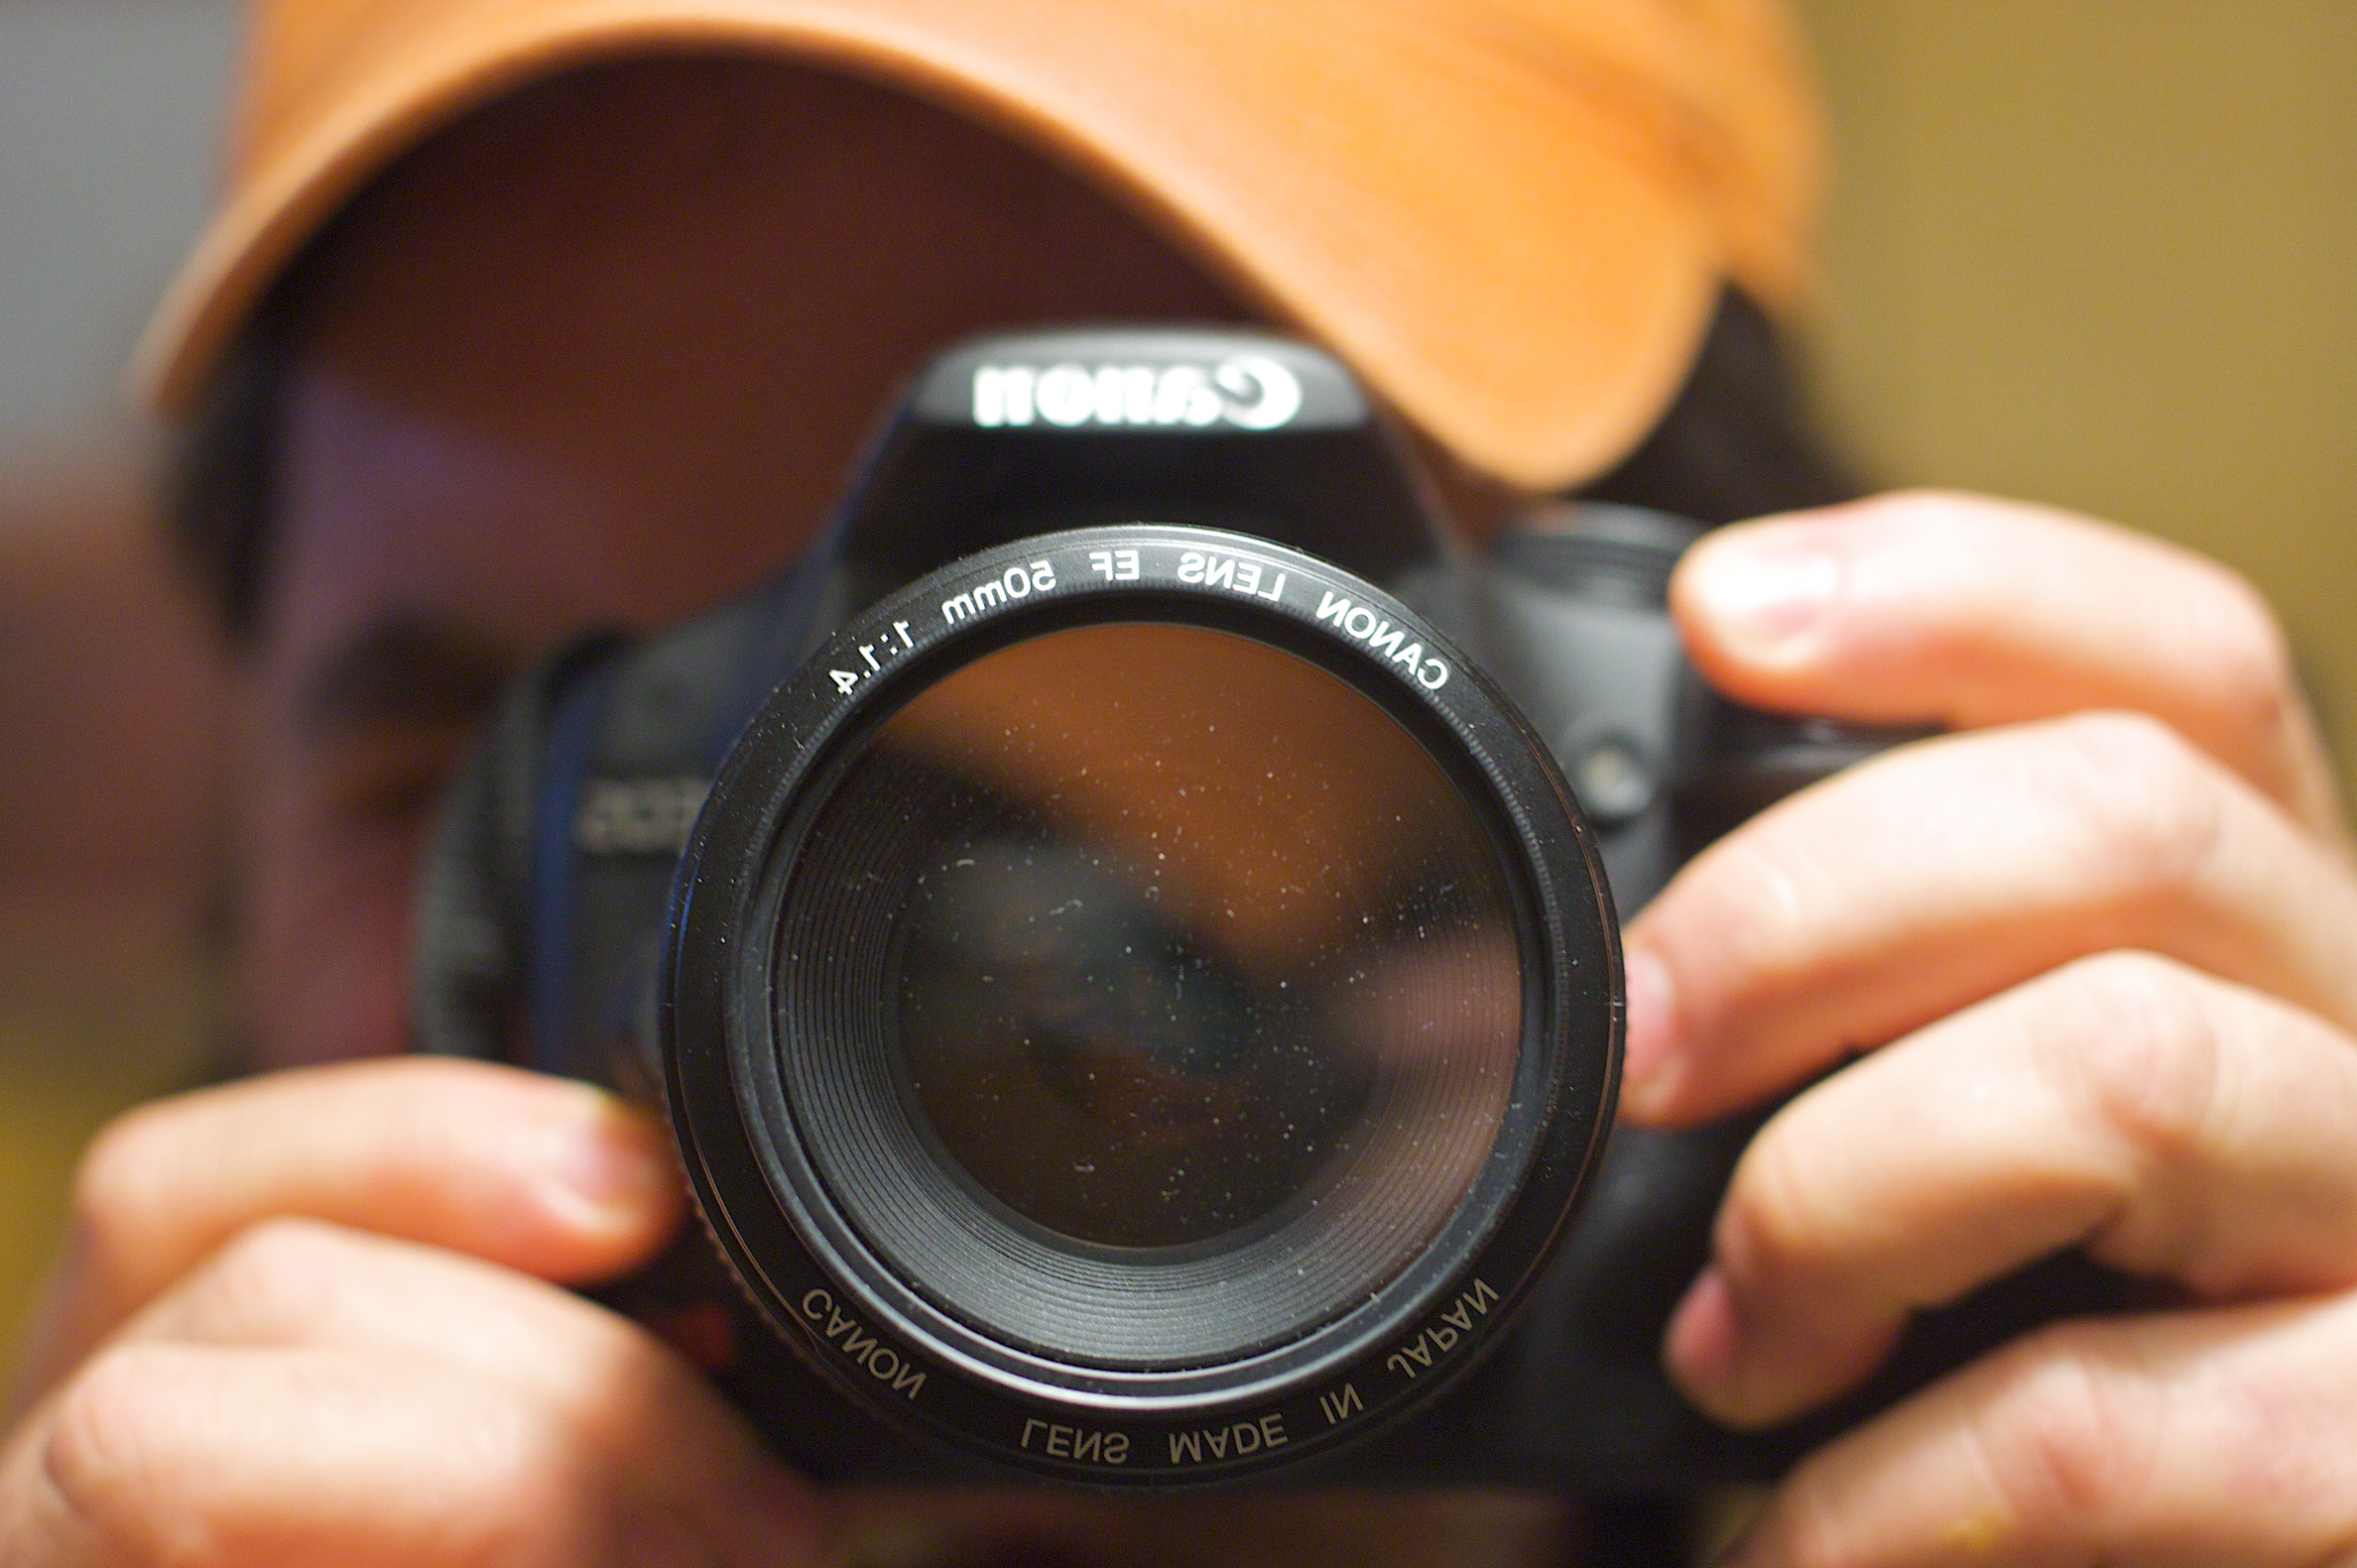
hand, camera, photography, lens, color, close up, human body, product, eye, skin, organ, camera lens, alan, alanlevine, 2010365, single lens reflex camera, cameras optics